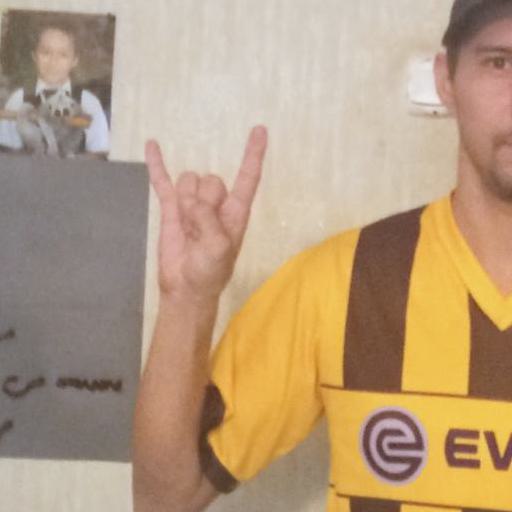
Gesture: rock